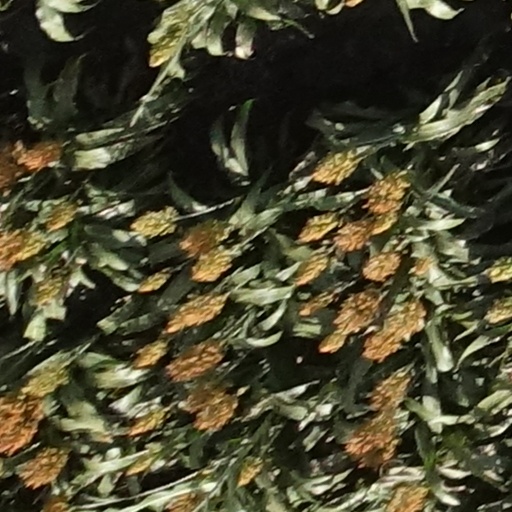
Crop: sorghum